Ice house (building)

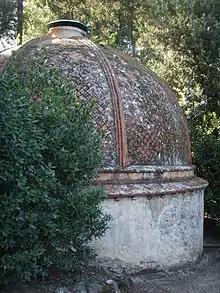
Boboli Gardens, Florence, Italy: domed icehouse ("ghiacciaia") half-sunk into a shaded slope

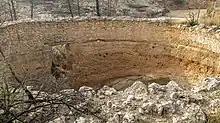
Ice house near Beneixama (Valencian Community)

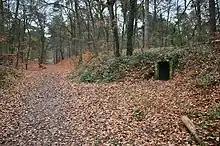
Ice house near Arcen Castle in Arcen, Netherlands

An ice house, or icehouse, is a building used to store ice throughout the year, commonly used prior to the invention of the refrigerator. Some were underground chambers, usually man-made, close to natural sources of winter ice such as freshwater lakes, but many were buildings with various types of insulation.